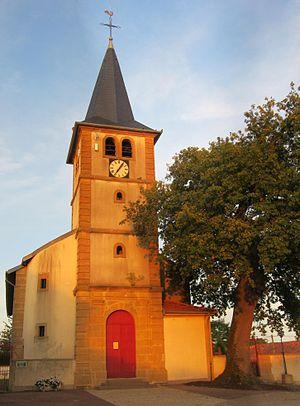
Abbéville-lès-Conflans est une commune française située dans le département de Meurthe-et-Moselle en région Grand Est.